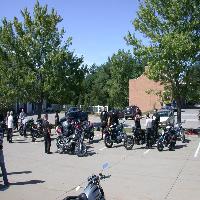
Weather: sun or clear